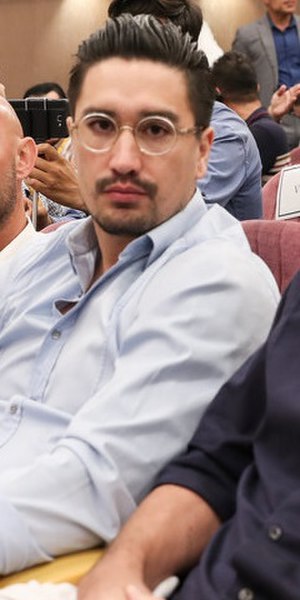
Sebastián Leto
Sebastián Eduardo Leto Lées er en argentinsk fodboldspiller. Han har gennem sin karriere blandt andet repræsenteret Lanús i hjemlandet, Liverpool F.C. i England, for Panathinaikos i Grækenland samt på lejebasis for Panathinaikos' ærkerivaler Olympiakos.